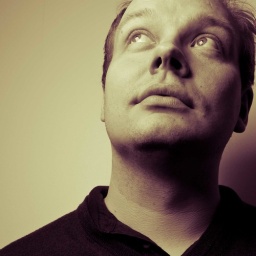
Strobist: SB 800 in Soft box camera left above. Split tone, yellow and magneta processed in lightroom